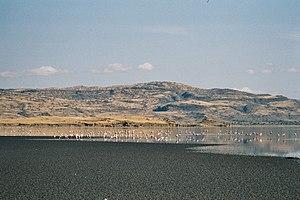
Le lac Natron est un lac salé alcalinendoréique d'origine tectonique dont la superficie variable le cantonne dans le nord de la Tanzanie ou lui fait traverser épisodiquement la frontière avec le Kenya. Ses eaux chargées de micro-organismes attirent une importante communauté de flamants nains qui se régalent d'algues bleues et qui s'y reproduisent et y nidifient.